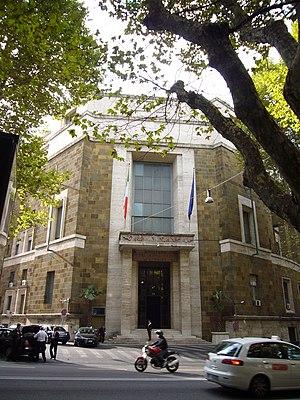
Le palais Piacentini est un bâtiment de Rome, situé au 33 via Veneto. Il a été construit entre 1928 et 1932 par Marcello Piacentini et Giuseppe Vaccaro comme siège du ministère des Corporations, et il abrite aujourd'hui les bureaux du ministère du Développement économique.